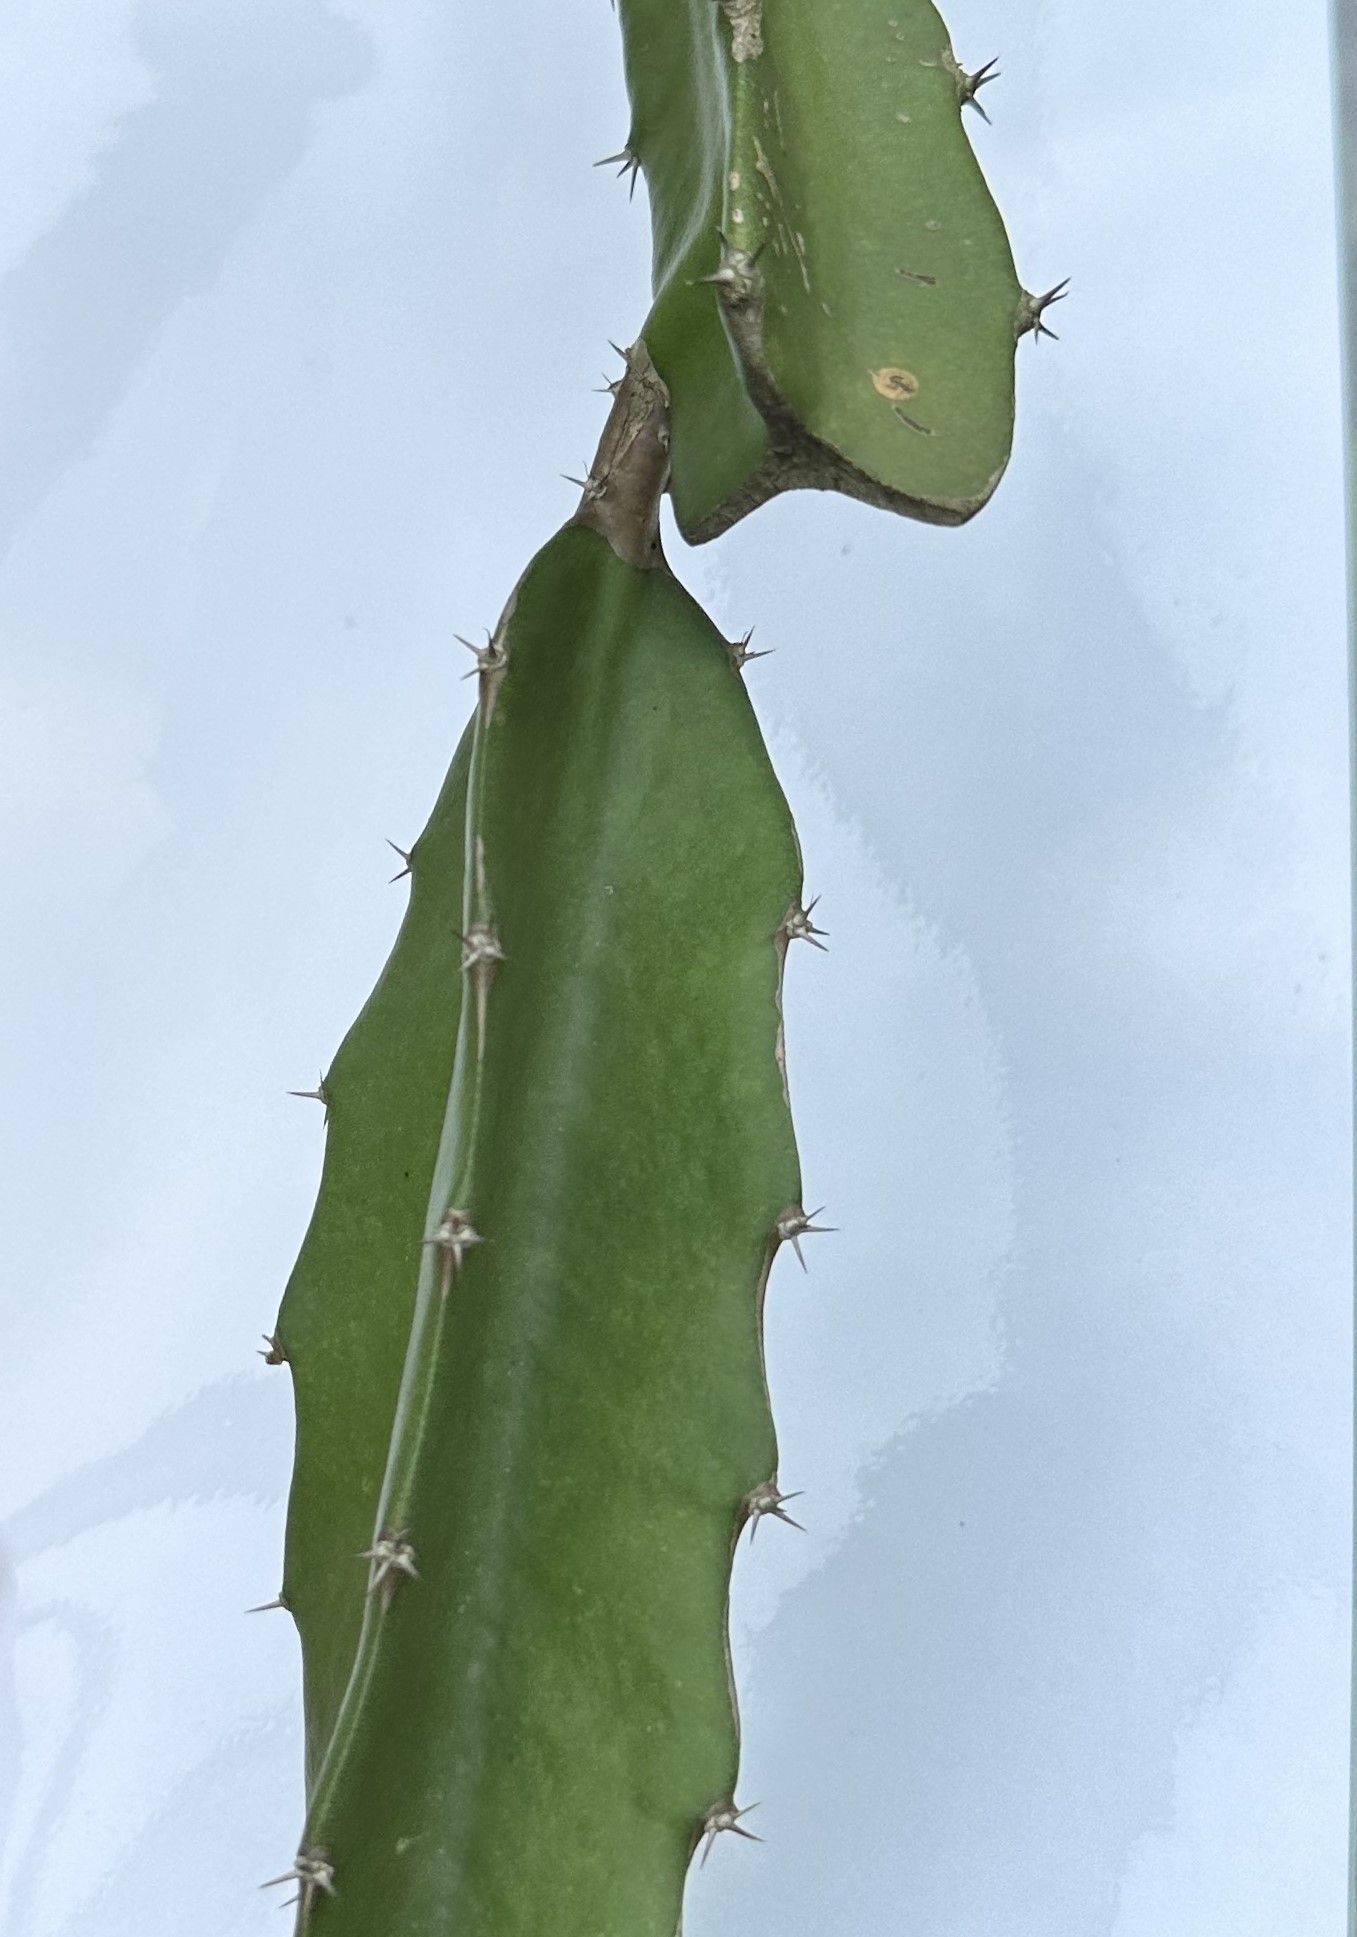
Label: Good leaf